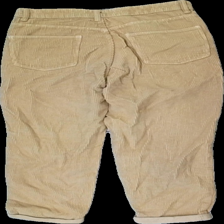
View: back
Type: Trousers
Category: Ladies
Brand: Bershka (Zara)
Colors: Beige
Material: 100% cotton
Cut: Regular
Size: 34
Season: All
Stains: Minor
Price range: <50
Recommended usage: Export